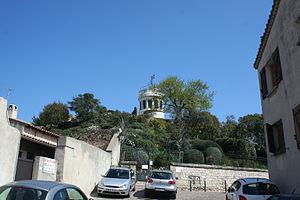
Mauguio (Hérault) - ancienne motte féodale et réservoir d'eau.
Mauguio est une commune française située dans le département de l'Hérault, en région Occitanie.
Cet article recense une partie des monuments historiques de l'Hérault, en France.
La liste des mottes castrales et châteaux à mottes recense les fortifications de terre élevées durant le Moyen Âge comme : les enceintes de terres, les mottes castrales ou « château de terre », les maisons fortes à plate-forme fossoyées et les châteaux de pierre édifiés postérieurement sur une motte, désignés comme « châteaux à motte » ou « châteaux de terre », tous pays confondus. Les sites fortifiés sont classés par pays.